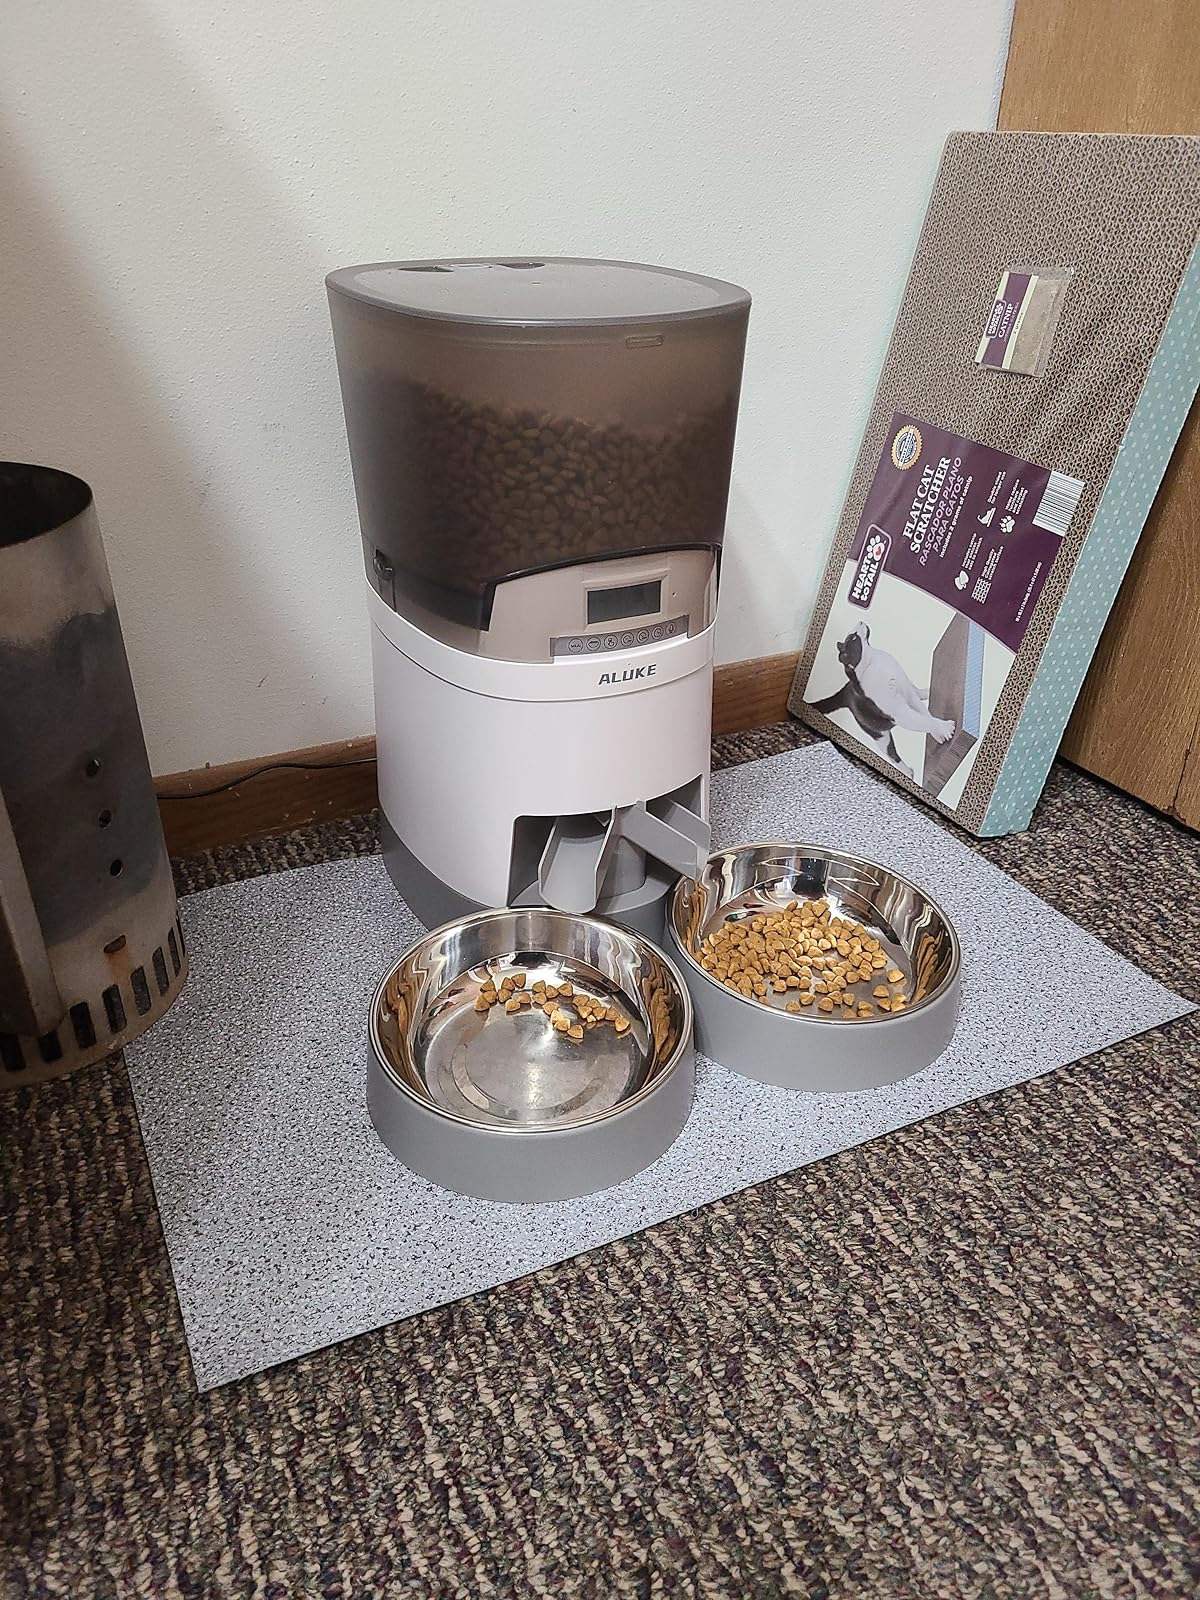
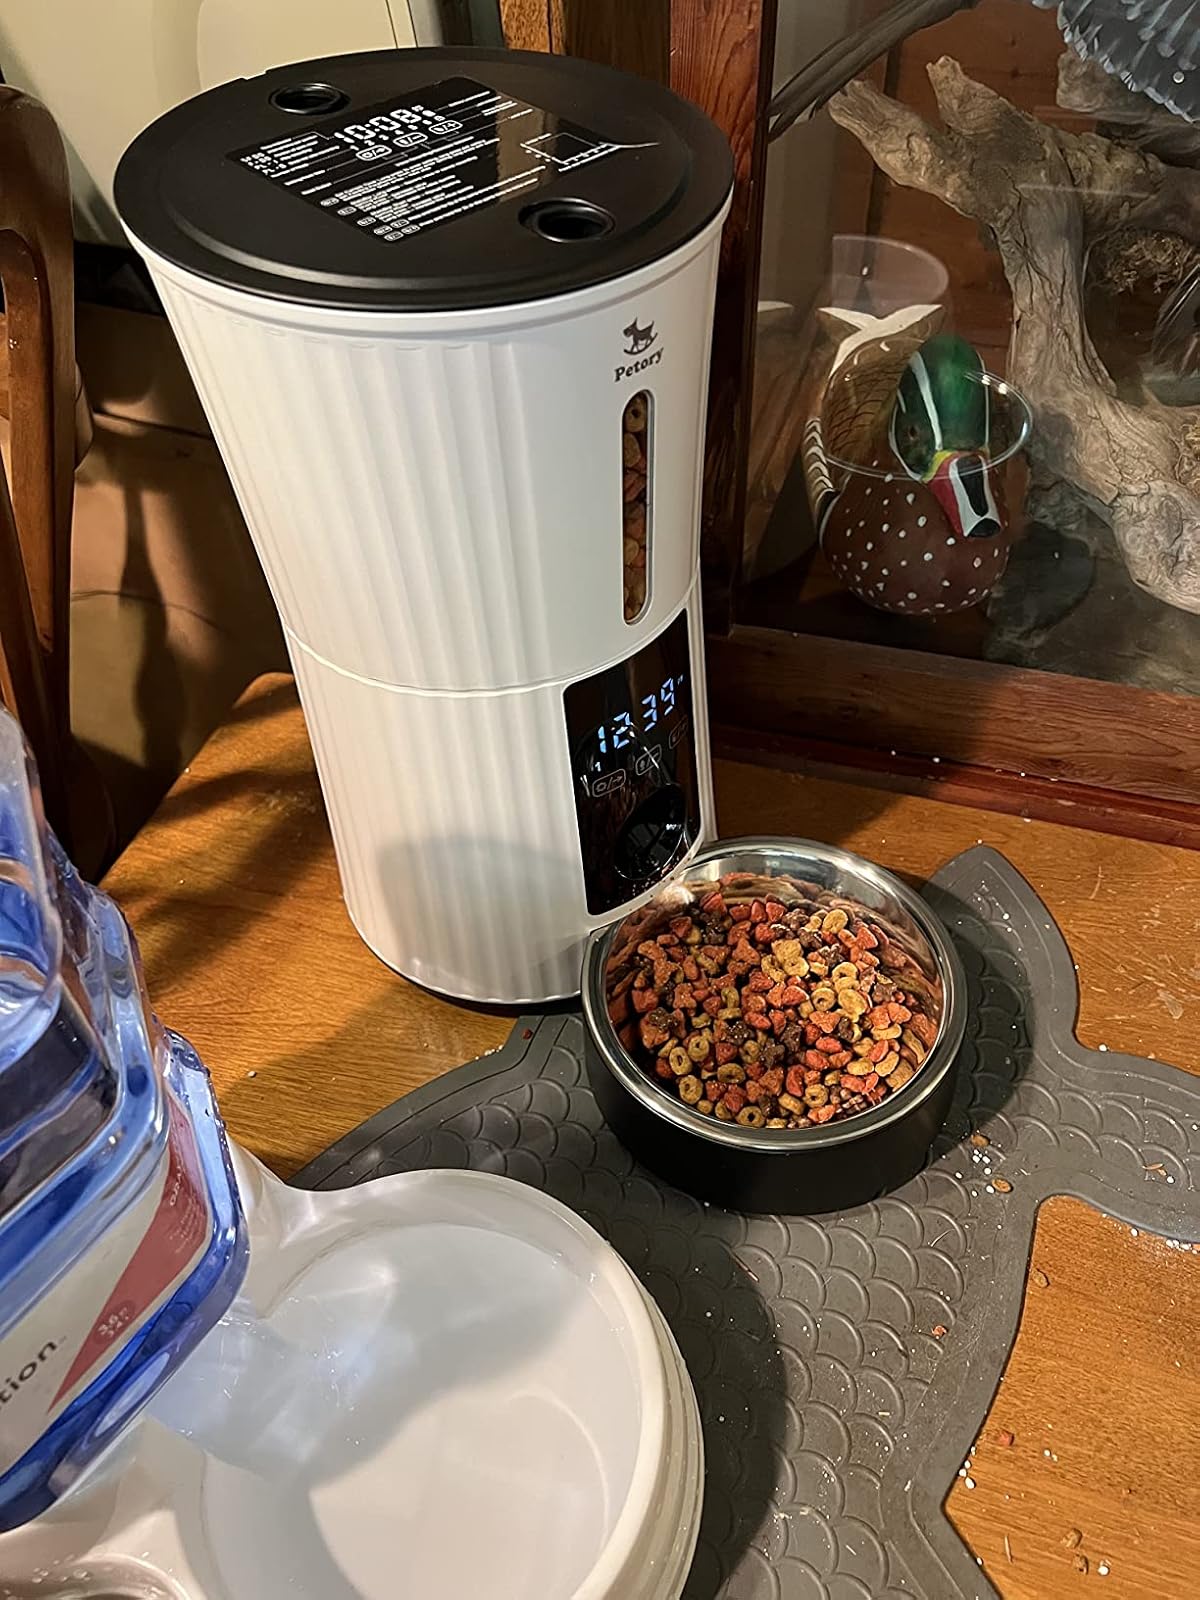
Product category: items_feeder
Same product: no